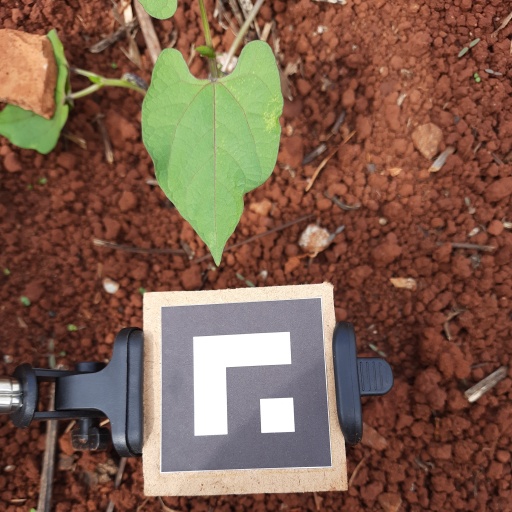
Observations: wavy surface, no eating holes, under sunlight, under shade